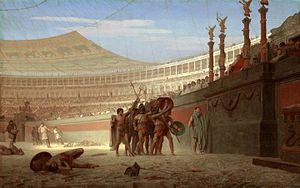
Un velum, appelé aussi velarium, est une grande pièce de tissu généralement en lin, en guise de plafond utilisée entre autres dans les théâtres et arènes romains.